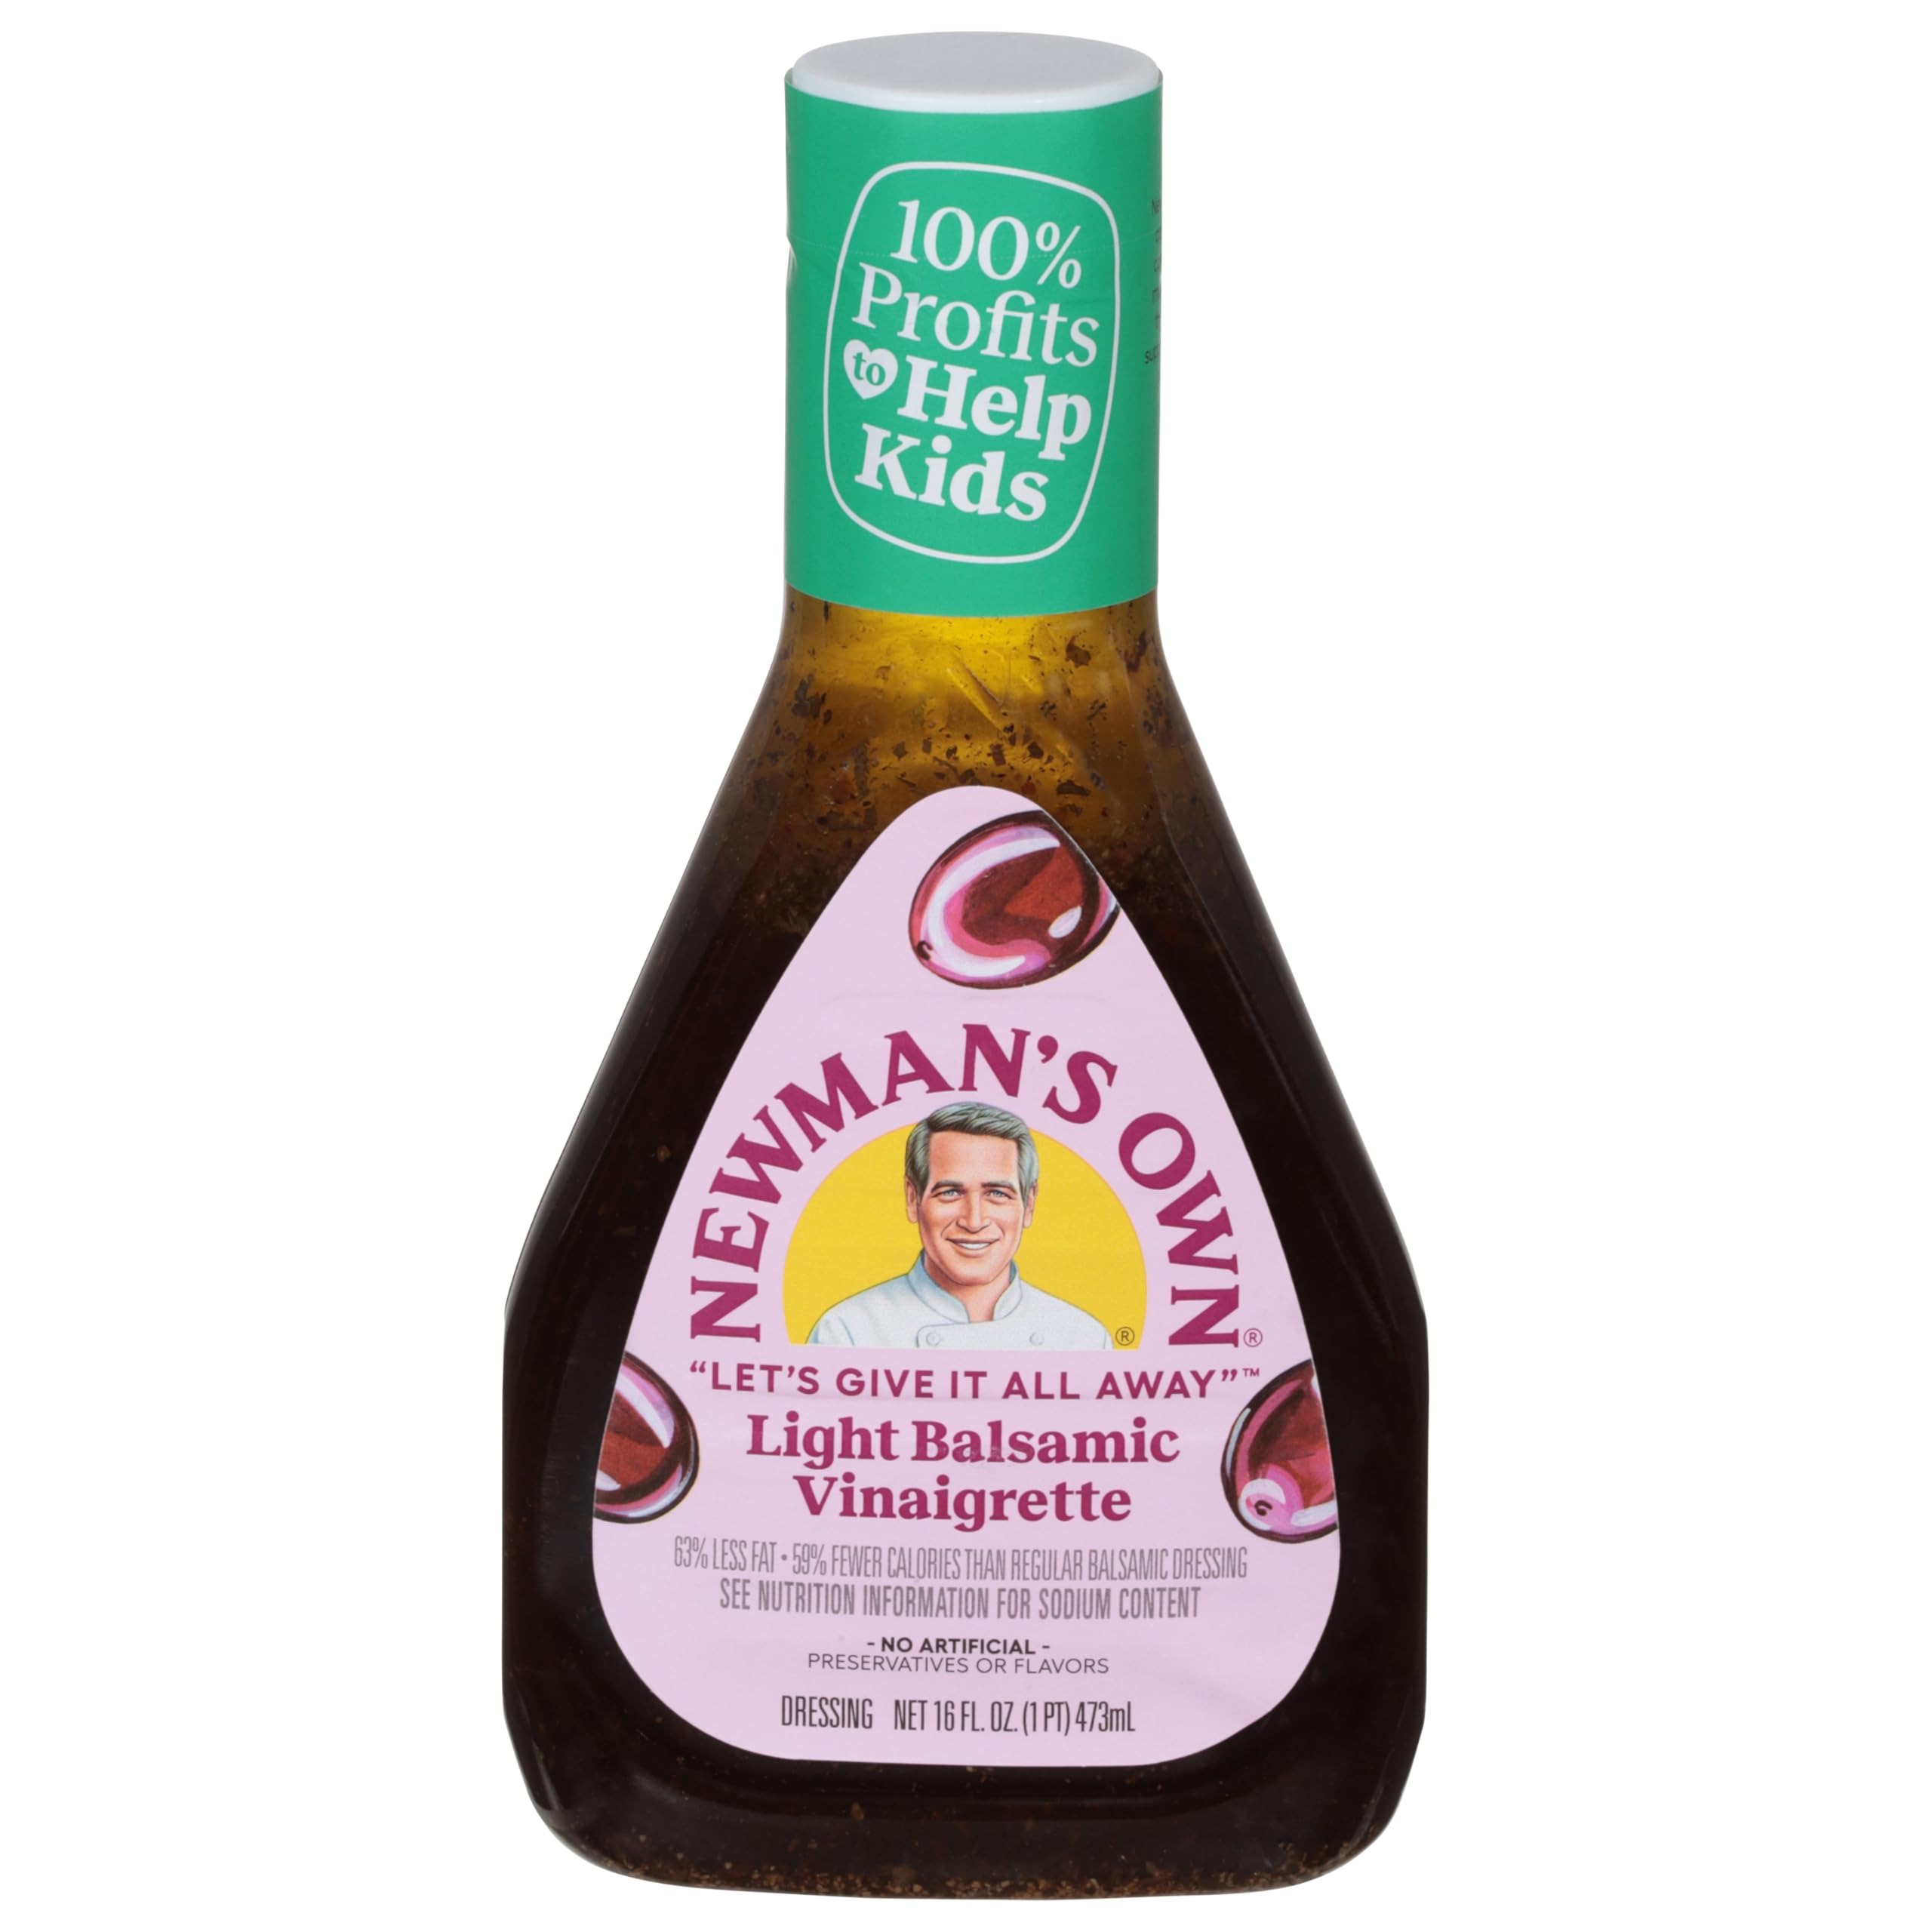
Item Name: Newman's Own Lite Balsamic Vinaigrette, 16 oz
Bullet Point: No artificial flavors, colors or preservatives. 50% less fat. 50% fewer calories
Value: 16.0
Unit: Ounce

Price: 4.99